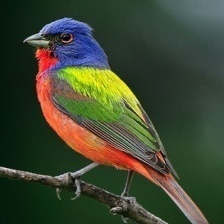
Species: PAINTED BUNTING
Scientific name: PASSERINA CIRIS
ImageNet parent category: indigo_bunting